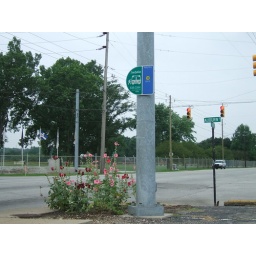
Hollyhocks on 10th street near the Allison Transmission plant